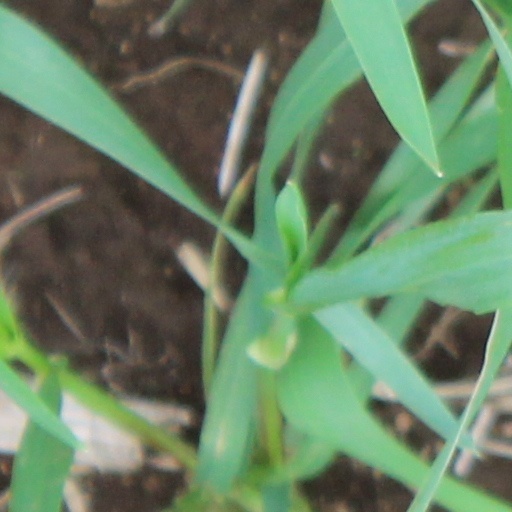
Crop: wheat